Like This (Kelly Rowland song)

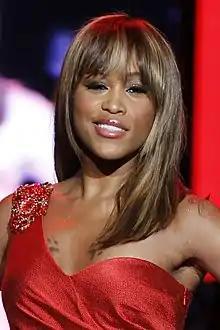
Rowland consulted rapper Eve (pictured) to contribute to "Like This".

While Columbia Records intended to release "Work" as "Ms. Kelly"s lead single at a particular time, "Like This" eventually replaced the album's original lead single "Gotsta Go", a collaboration with rapper Da Brat. On February 13, 2007, a ninety-second clip of the song leaked onto the internet, and by February 16 a full low quality preview had leaked. First release stateside, "Like This" debuted at number ninety-six on the US "Billboard" Hot 100 issue dated March 31, 2007. Although the song fell off the chart the following week, it re-entered at number ninety-eight the following week. It eventually peaked at number thirty on the "Billboard" Hot 100 and at number seven on "Billboard"s Hot R&B/Hip-Hop Songs chart. In addition, the song peaked on top of both the "Billboard" Hot R&B/Hip-Hop Singles Sales chart and the Hot Singles Sales chart as well as the Hot Dance Club Play chart. It also reached the top ten on the R&B Digital Song Sales chart.